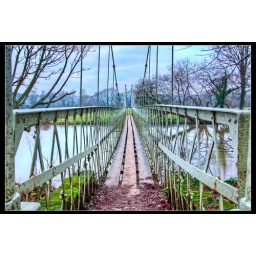
&lt;b&gt;PICTURE 3&lt;/b&gt;A narrow suspension bridge that allows walkers to cross the River Stour at Canford Magna, near Wimborne, Dorset.